Ford Thunderbird (first generation)

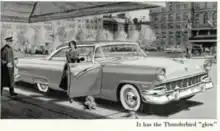
Advertisement for the 1956 Ford Fairlane, mentioning a "Thunderbird glow"

For the 1957 model year, the front bumper was reshaped, the grille and tailfins were made larger, and larger taillights were fitted. The spare wheel moved back inside the trunk, which had been redesigned to allow it to be mounted vertically. The side "Thunderbird" script was moved from the fins to the front fenders. A new option was "Dial-o-Matic" 4-way power seats that would move rearward when the ignition was turned off to allow easier exit and entry. In addition to the standard 292 and optional 312 engines, higher performance versions of the 312 were offered, including two with a 4-barrel Holley carburetor McCulloch/Paxton centrifugal superchargers rated at at 4,800 rpm with a maximum torque of at 2,600 rpm; and , respectively. 1957 sales were 21,380, including three extra months of production because the 1958 models were late. The 1957 Thunderbird was the last two-seater Ford sold until the release of the 1982 Ford EXP.